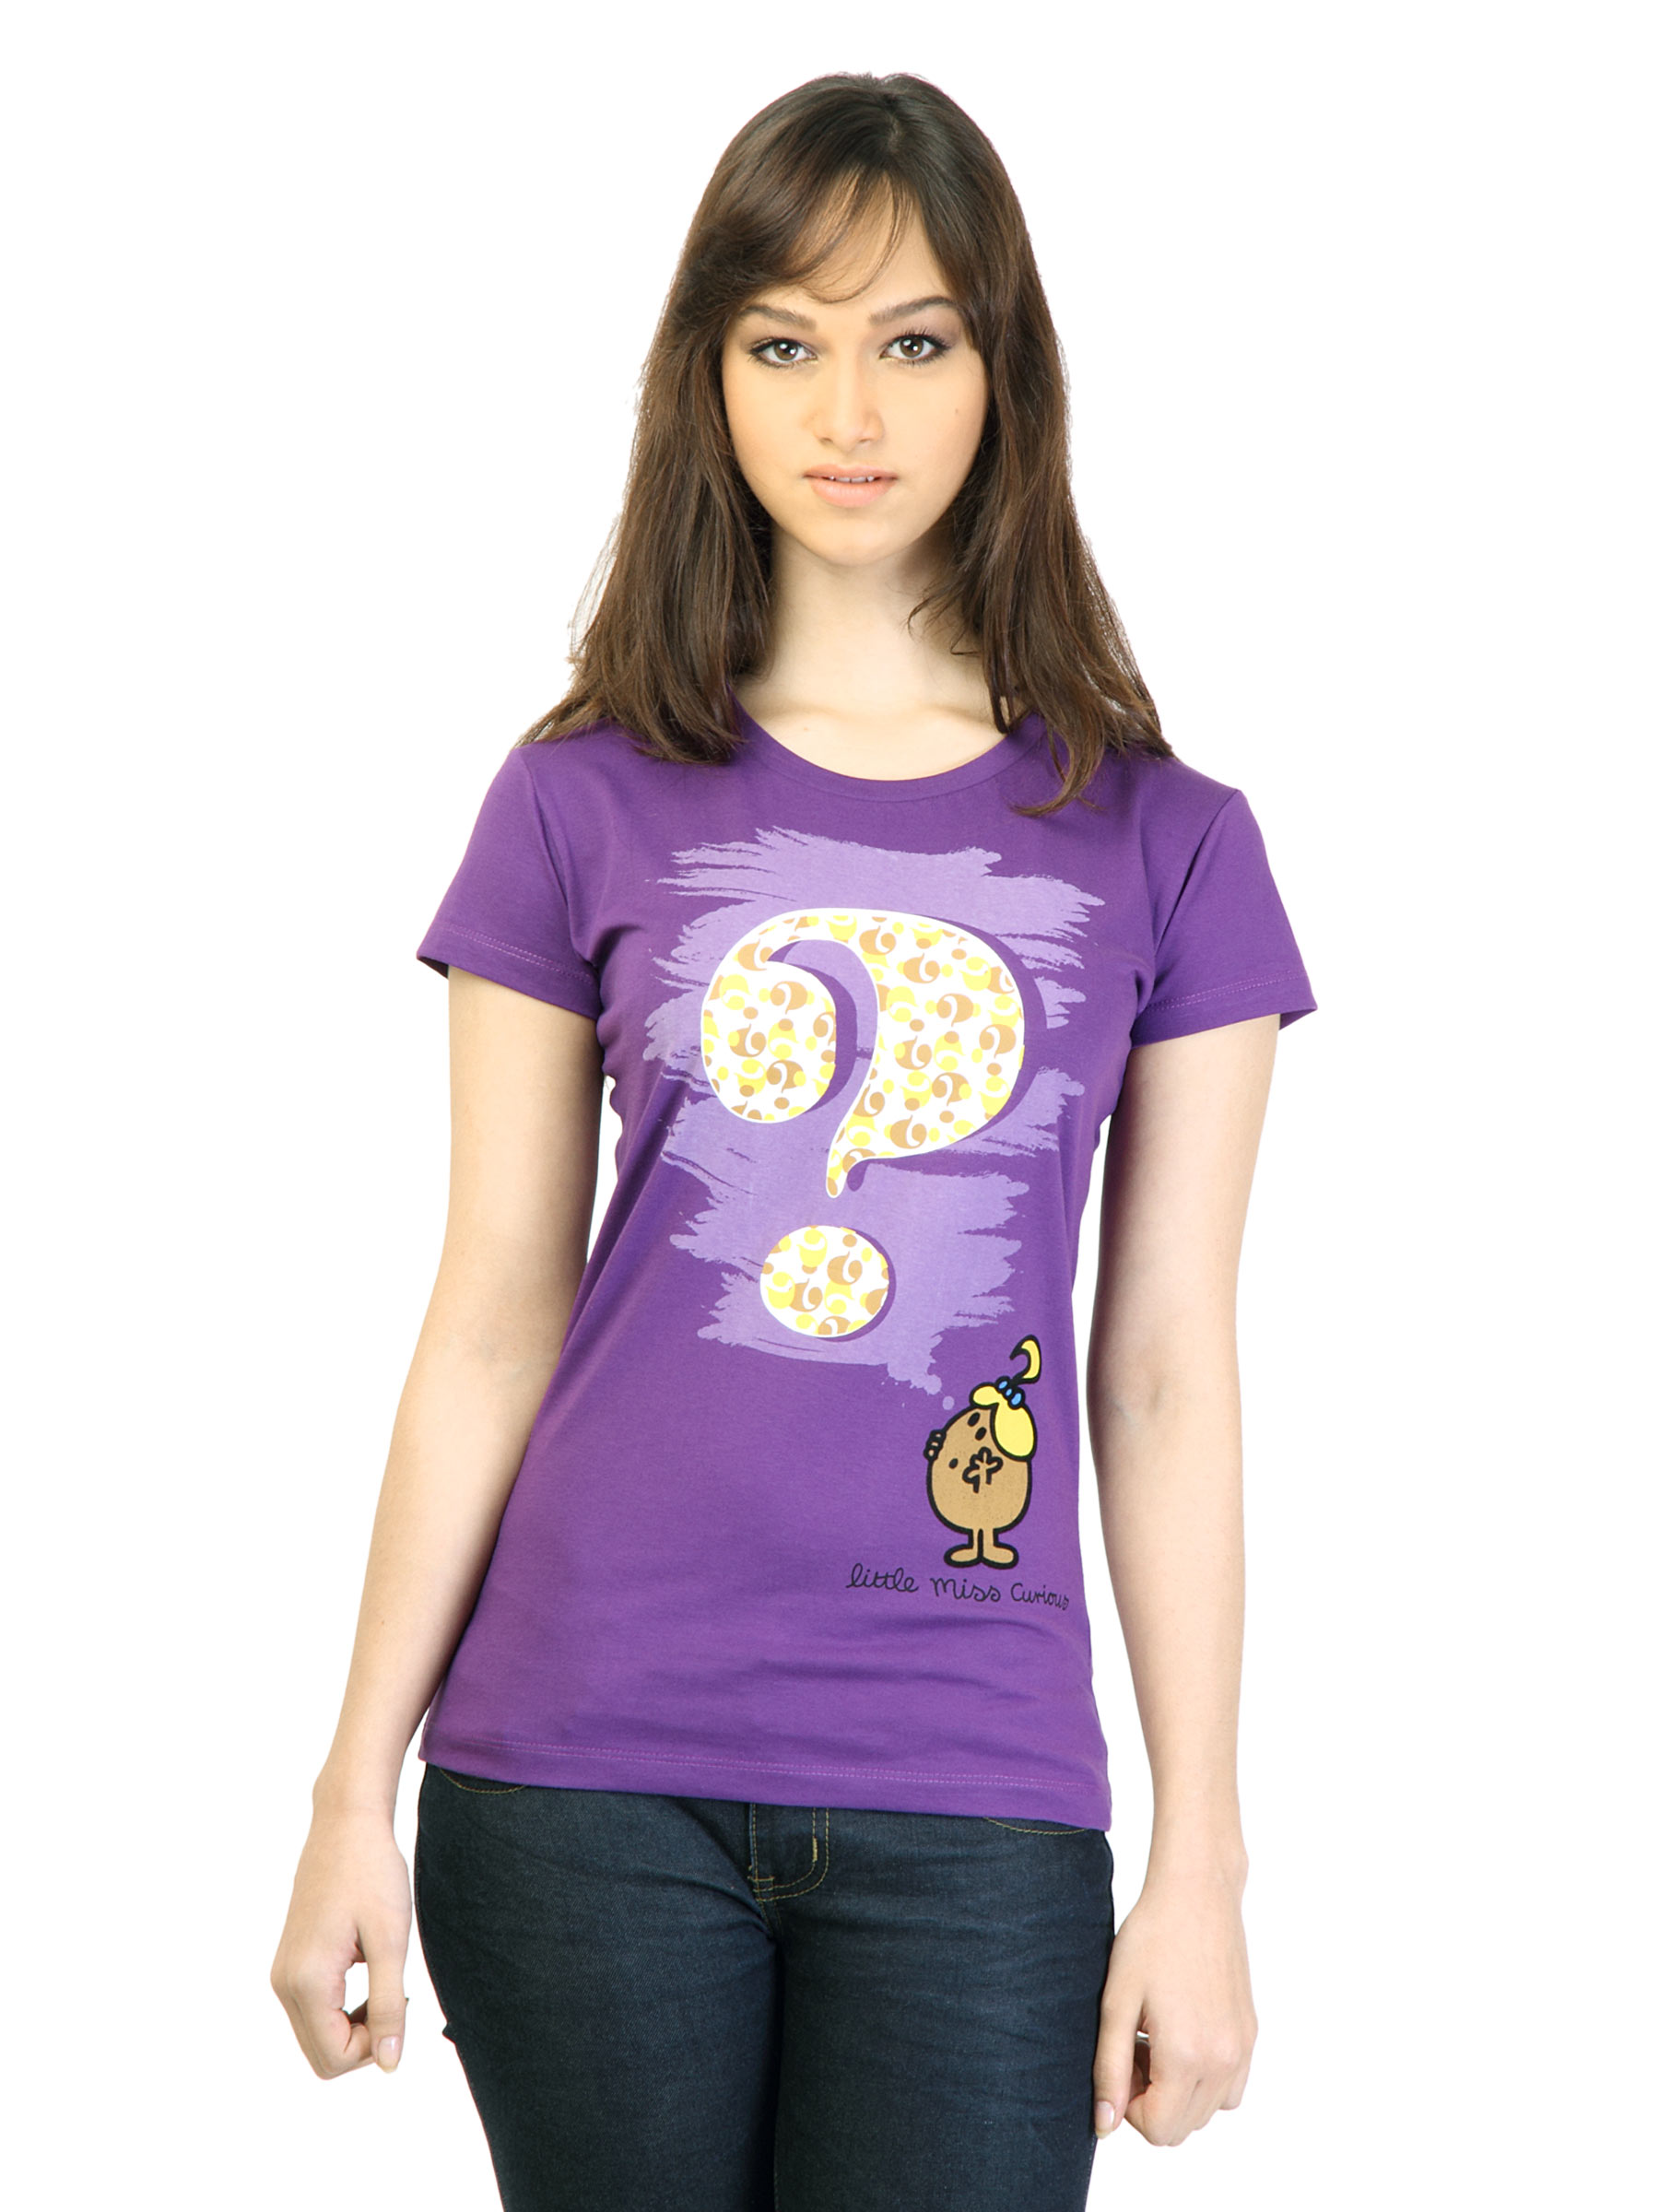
Little Miss Women Printed Purple T-shirt
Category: Apparel / Topwear / Tshirts
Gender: Women
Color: Purple
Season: Fall 2011
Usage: Casual